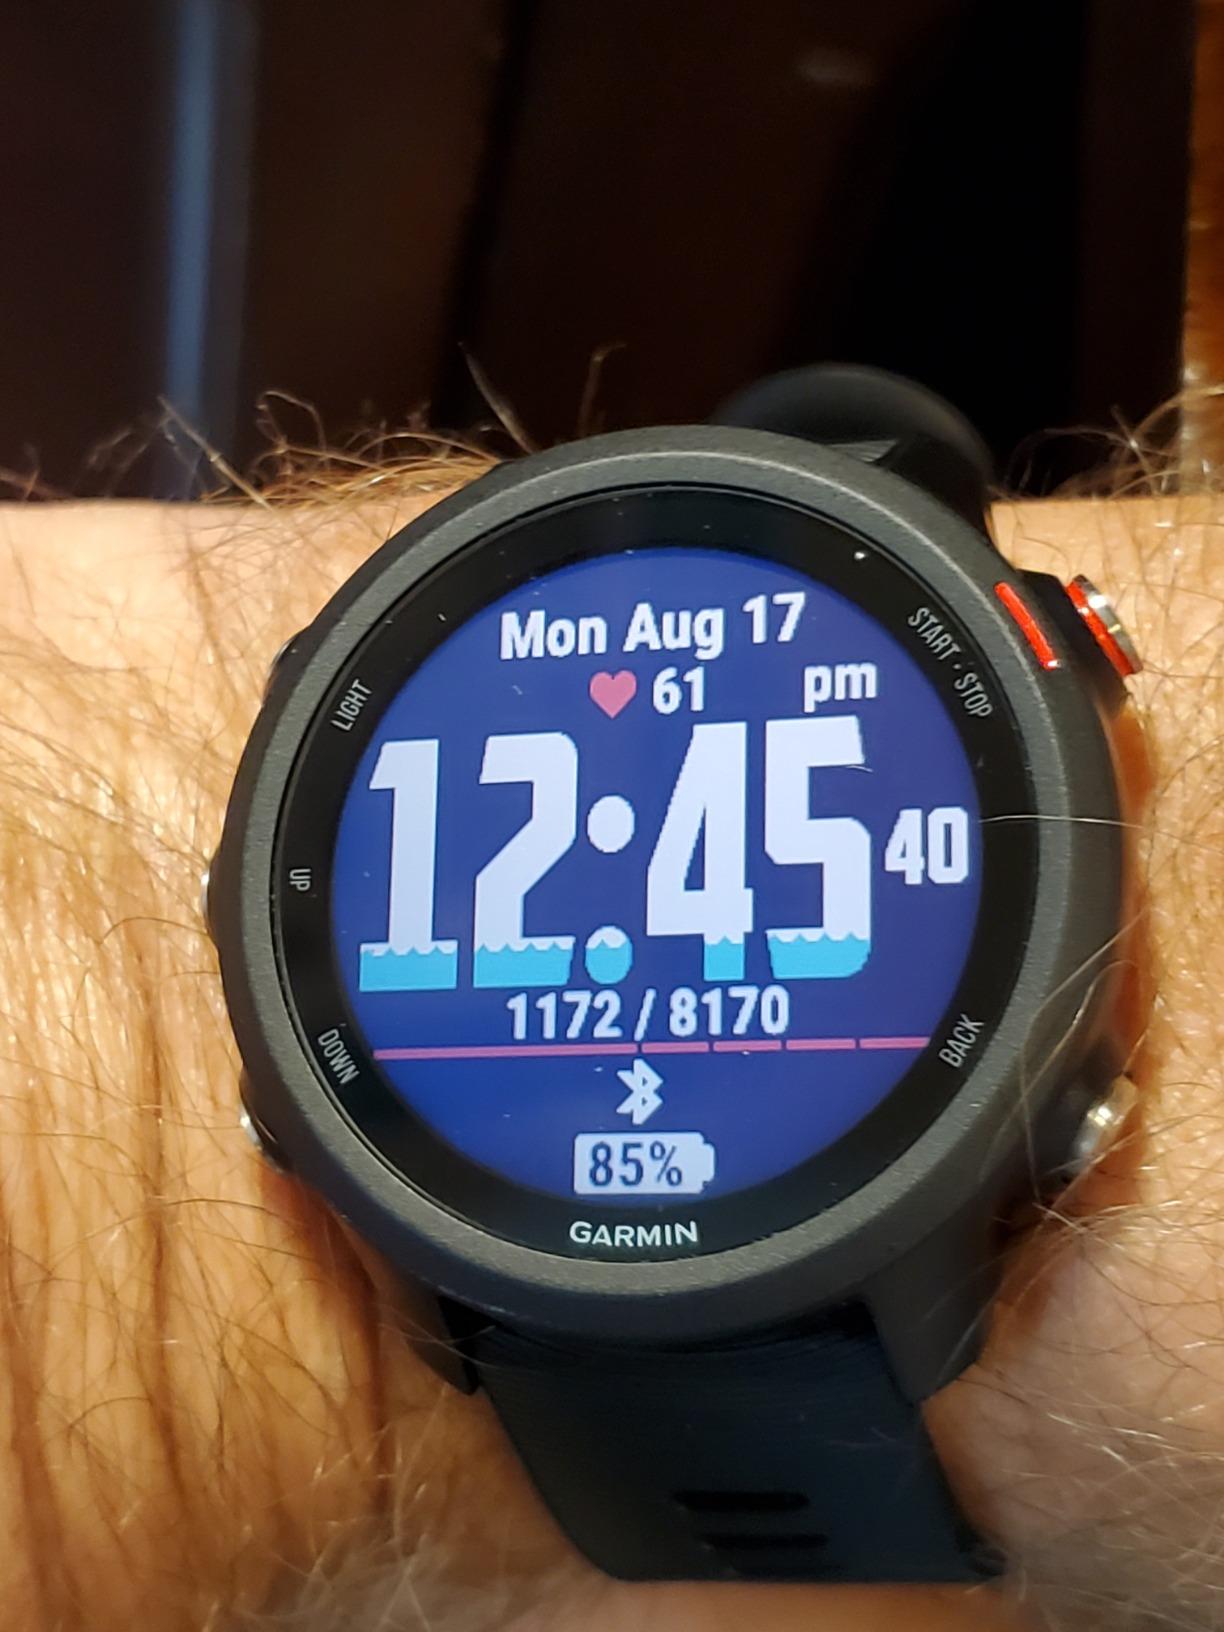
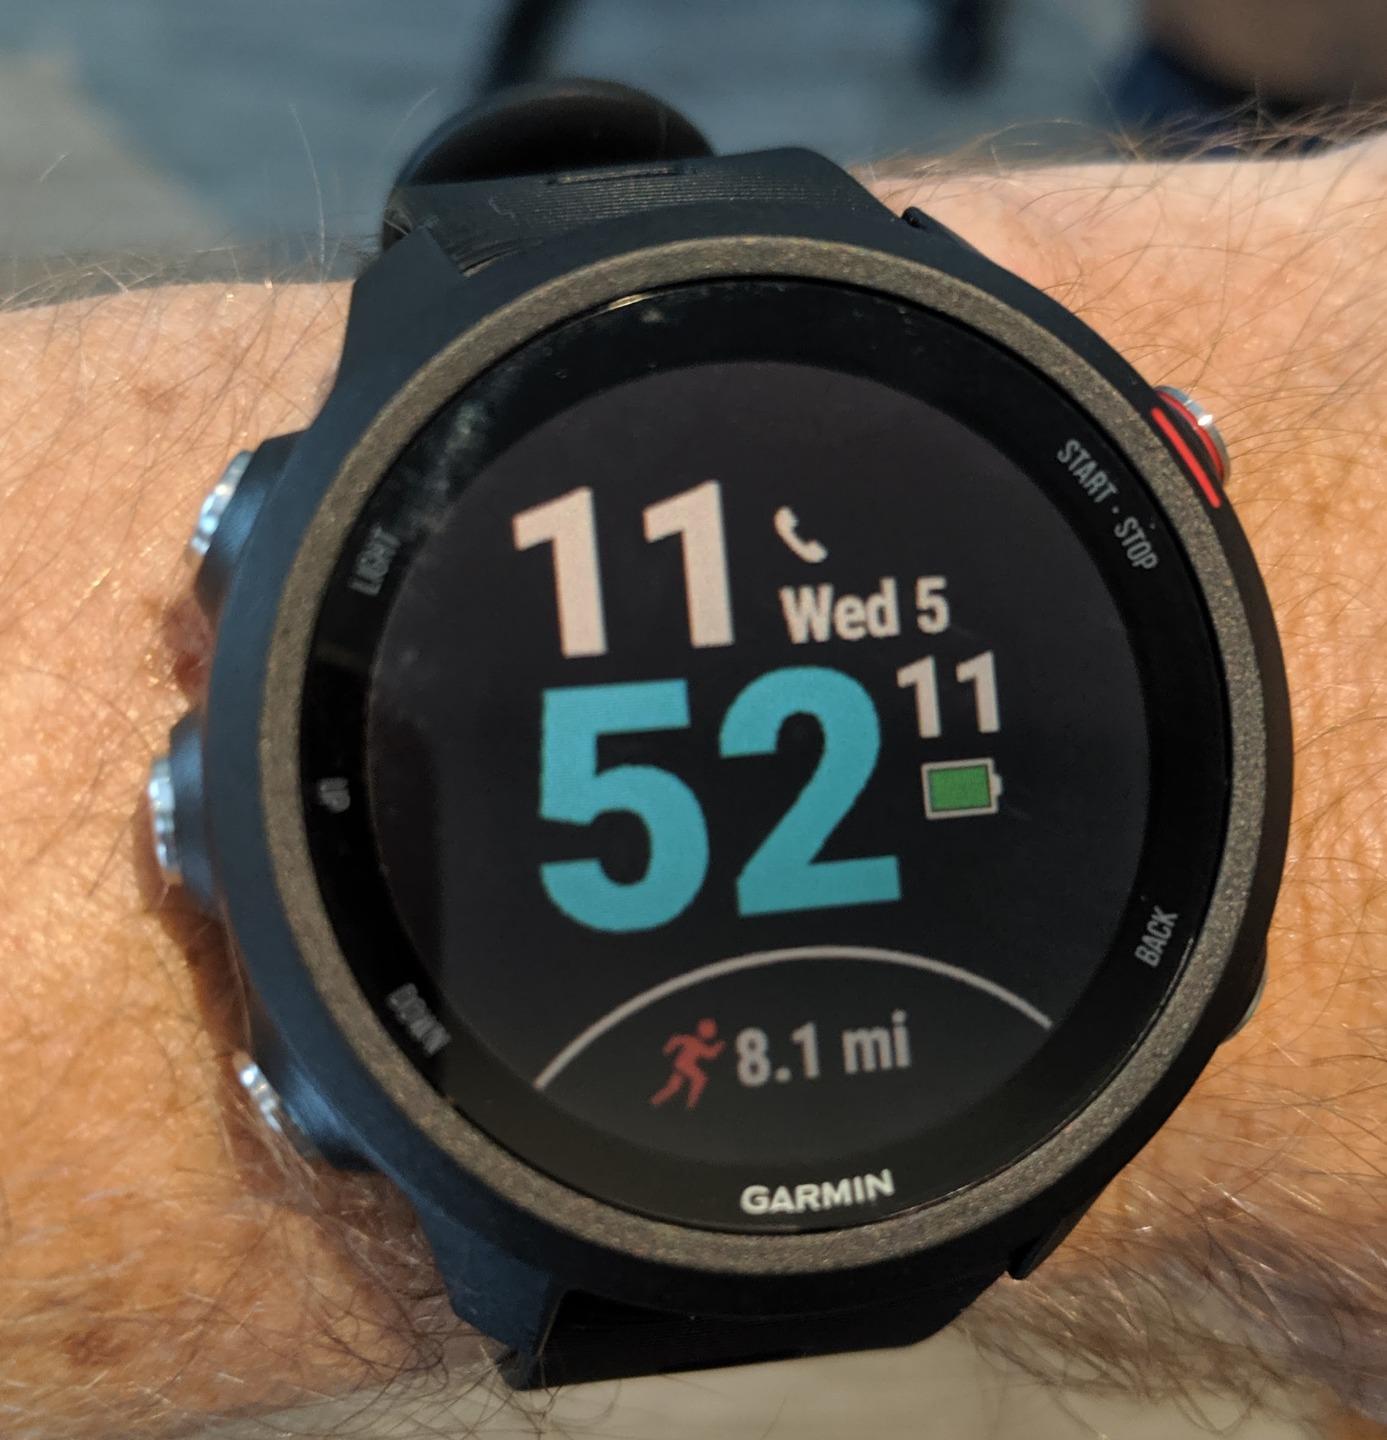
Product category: smartwatch
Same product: yes